CD Málaga

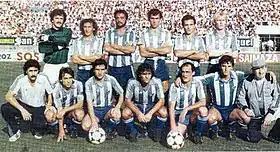
CD Málaga 1983

After several new fleeting first-level promotions in the 1960s, which turned out in immediate relegations, Málaga were promoted once again in 1969–70 under the command of chairman Antonio Rodríguez López and coach Jenő Kálmár, to start a five-year top flight stay. However, president in charge Antonio Rodríguez López was brutally murdered by the Mafia in the year 1971, and was replaced by Rafael Serrano Carvajal for the next season.